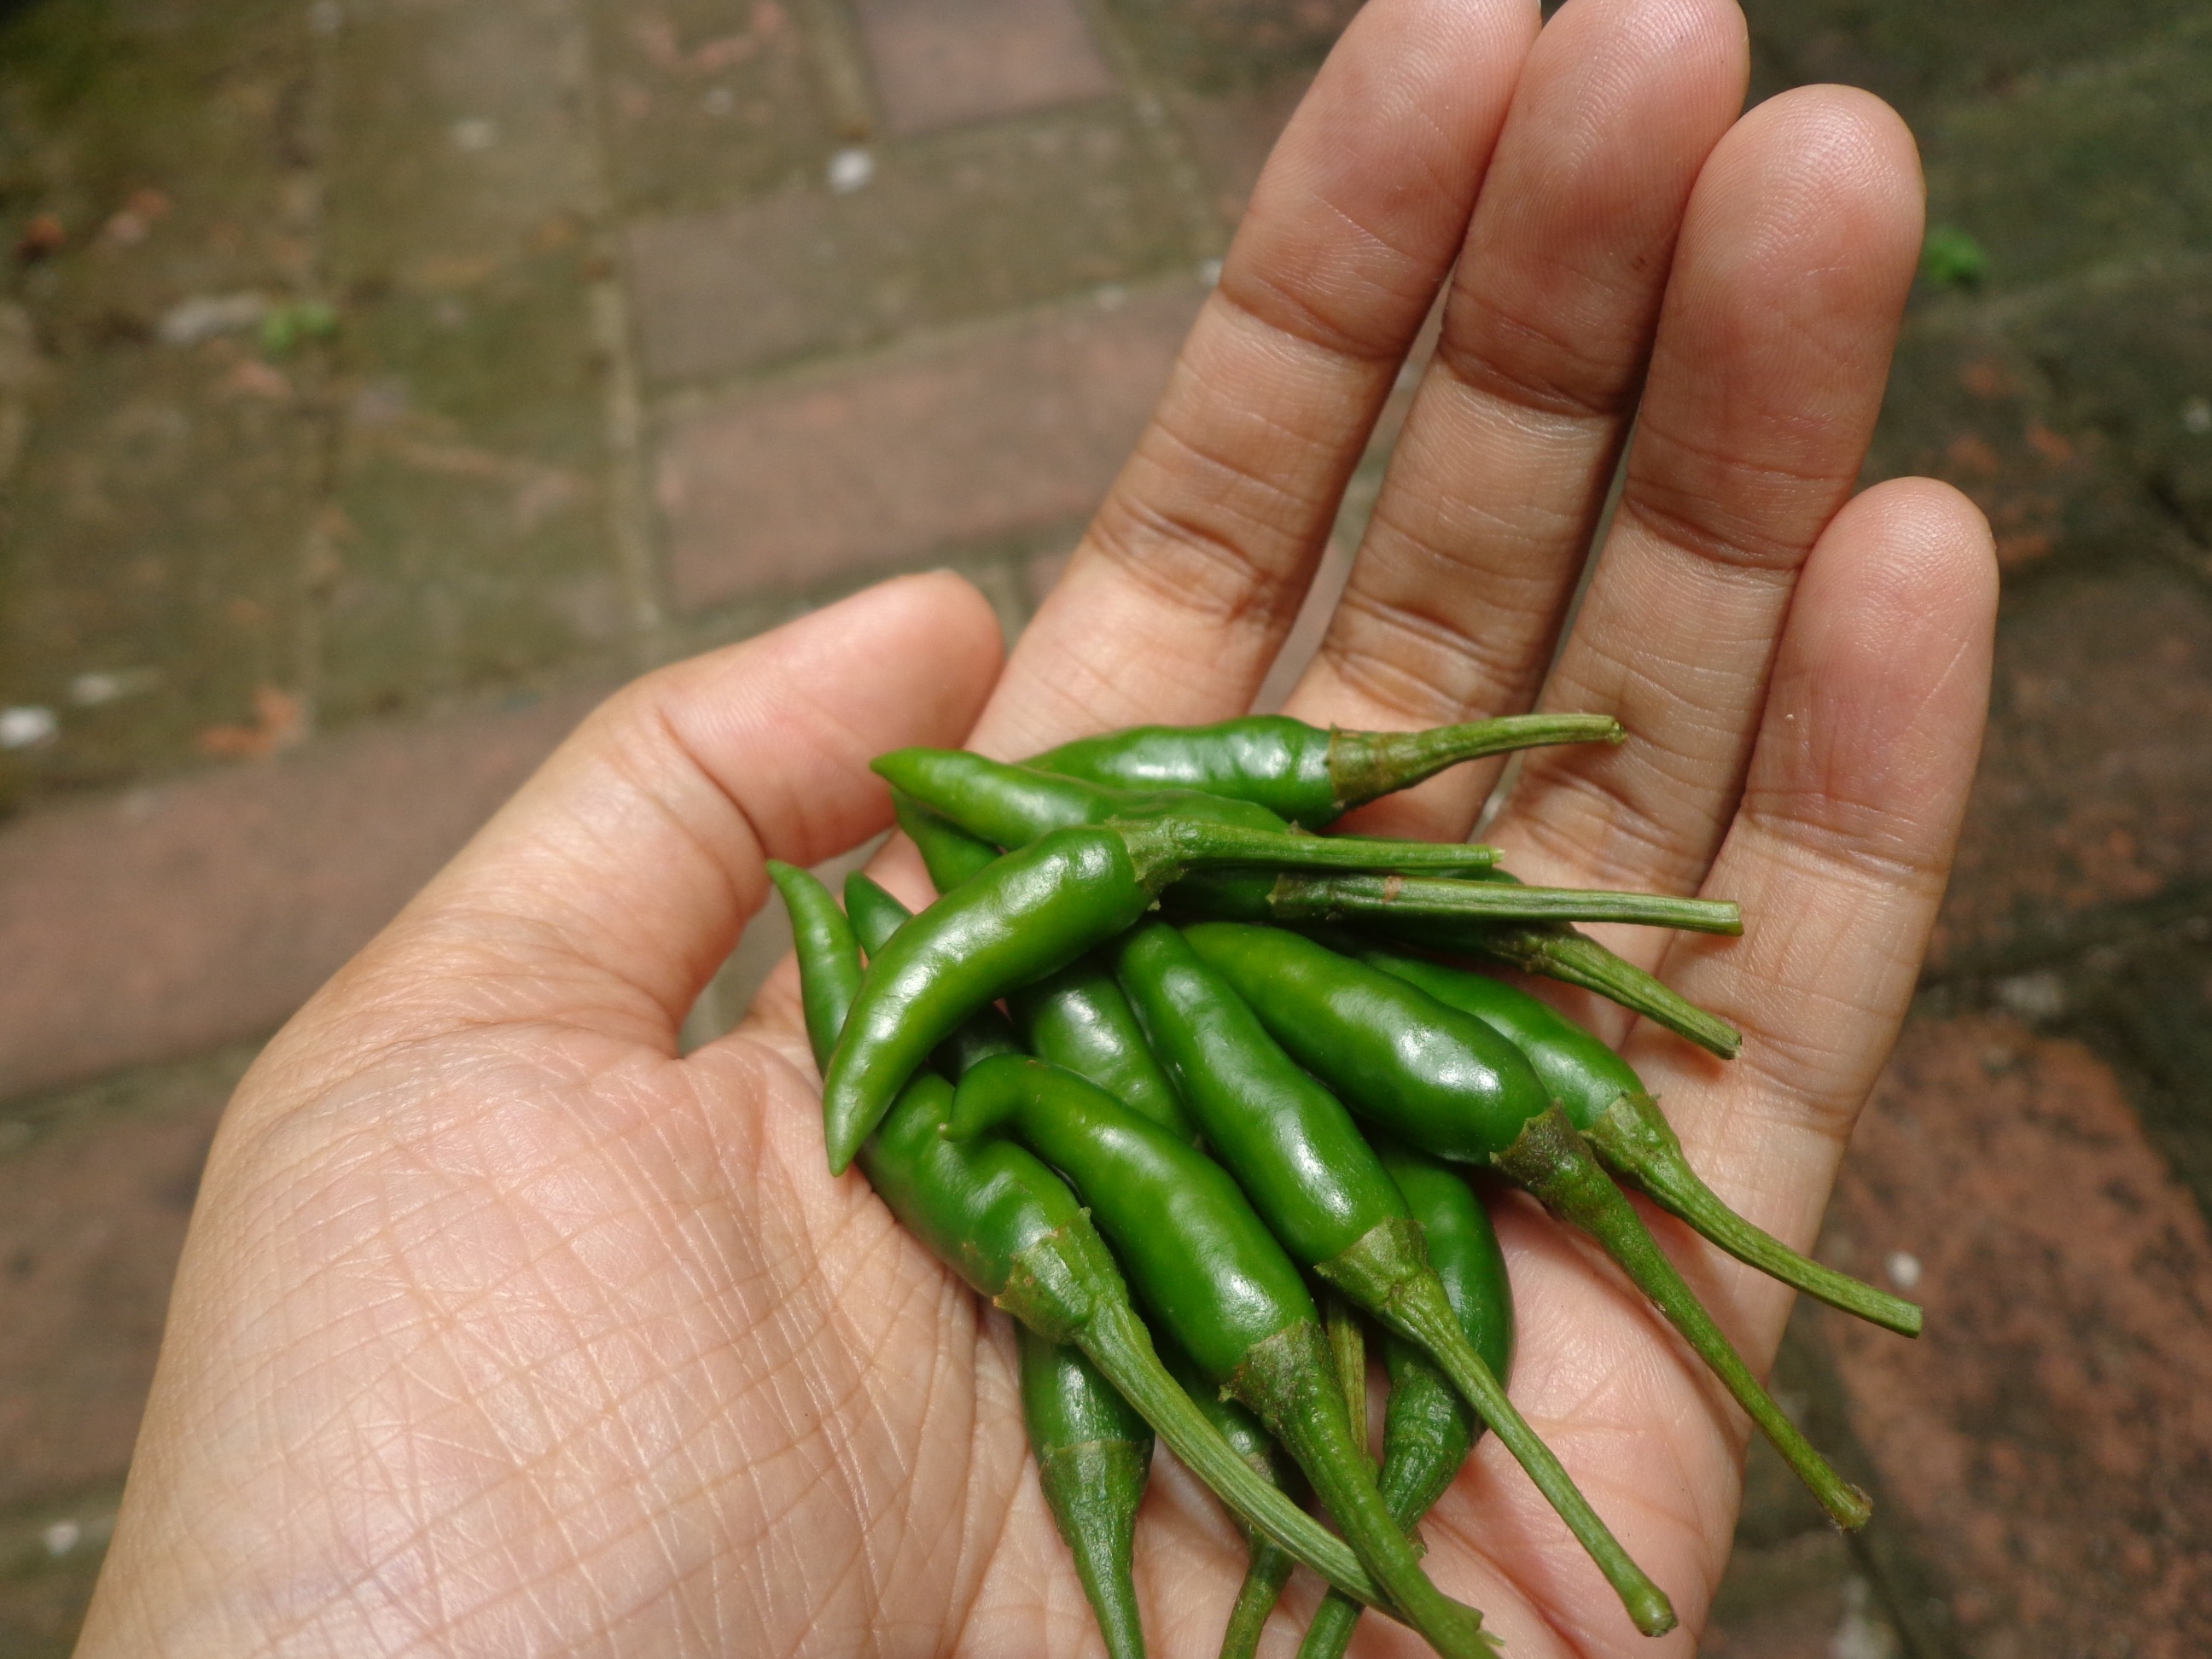
plant, flower, food, green, chili, produce, vegetable, soil, peppers, flowering plant, chili pepper, cayenne pepper, land plant, bird's eye chili, bell peppers and chili peppers